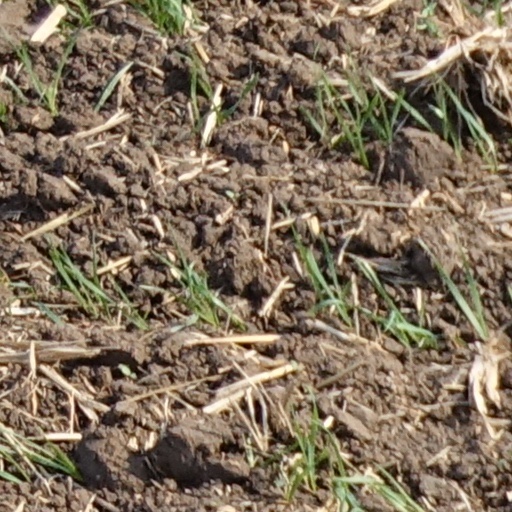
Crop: wheat